Arthur Irwin

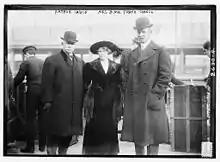
Irwin (left) with Mr. and Mrs. Frank Chance, 1913

In the summer of 1907, Irwin became a scout for the New York Highlanders. In 1909, New York manager George Stallings rented an apartment overlooking Hilltop Park and sent Irwin up to steal signs from the opposing team. Using a system of binoculars and mirrors, Irwin read the signs and flashed them back to Stallings so they could be relayed to the batter. By 1912, almost the entire Highlanders roster had been scouted by Irwin. In a newspaper interview covering his scouting career, Irwin asserted that he preferred signing young prospects over expensive stars. "The chances are better with a young player, for by getting him early you can gradually break him into the style of play the team is using", he said.